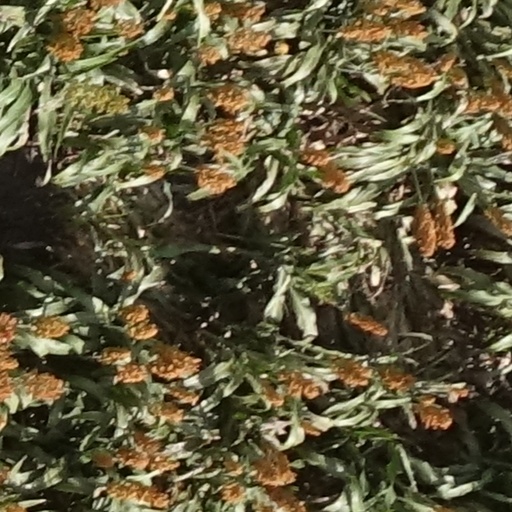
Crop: sorghum